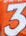
Number: 3